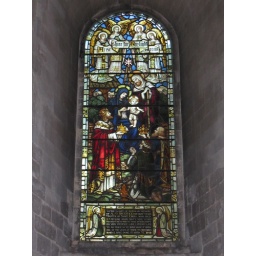
Stained glass window in St Cross chapel 2